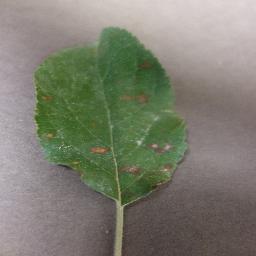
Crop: apple
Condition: cedar_rust